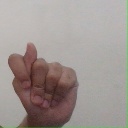
अक्षर: ट